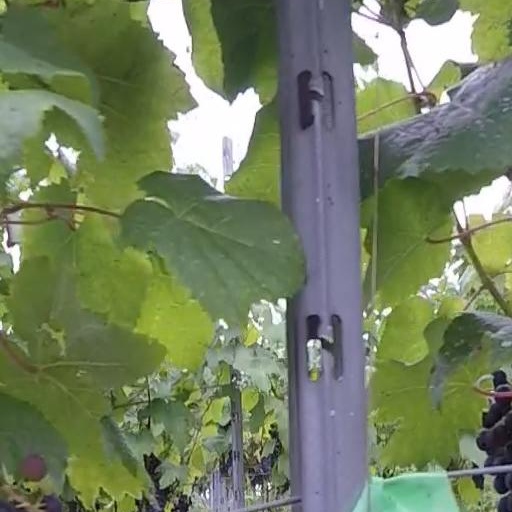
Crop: grape